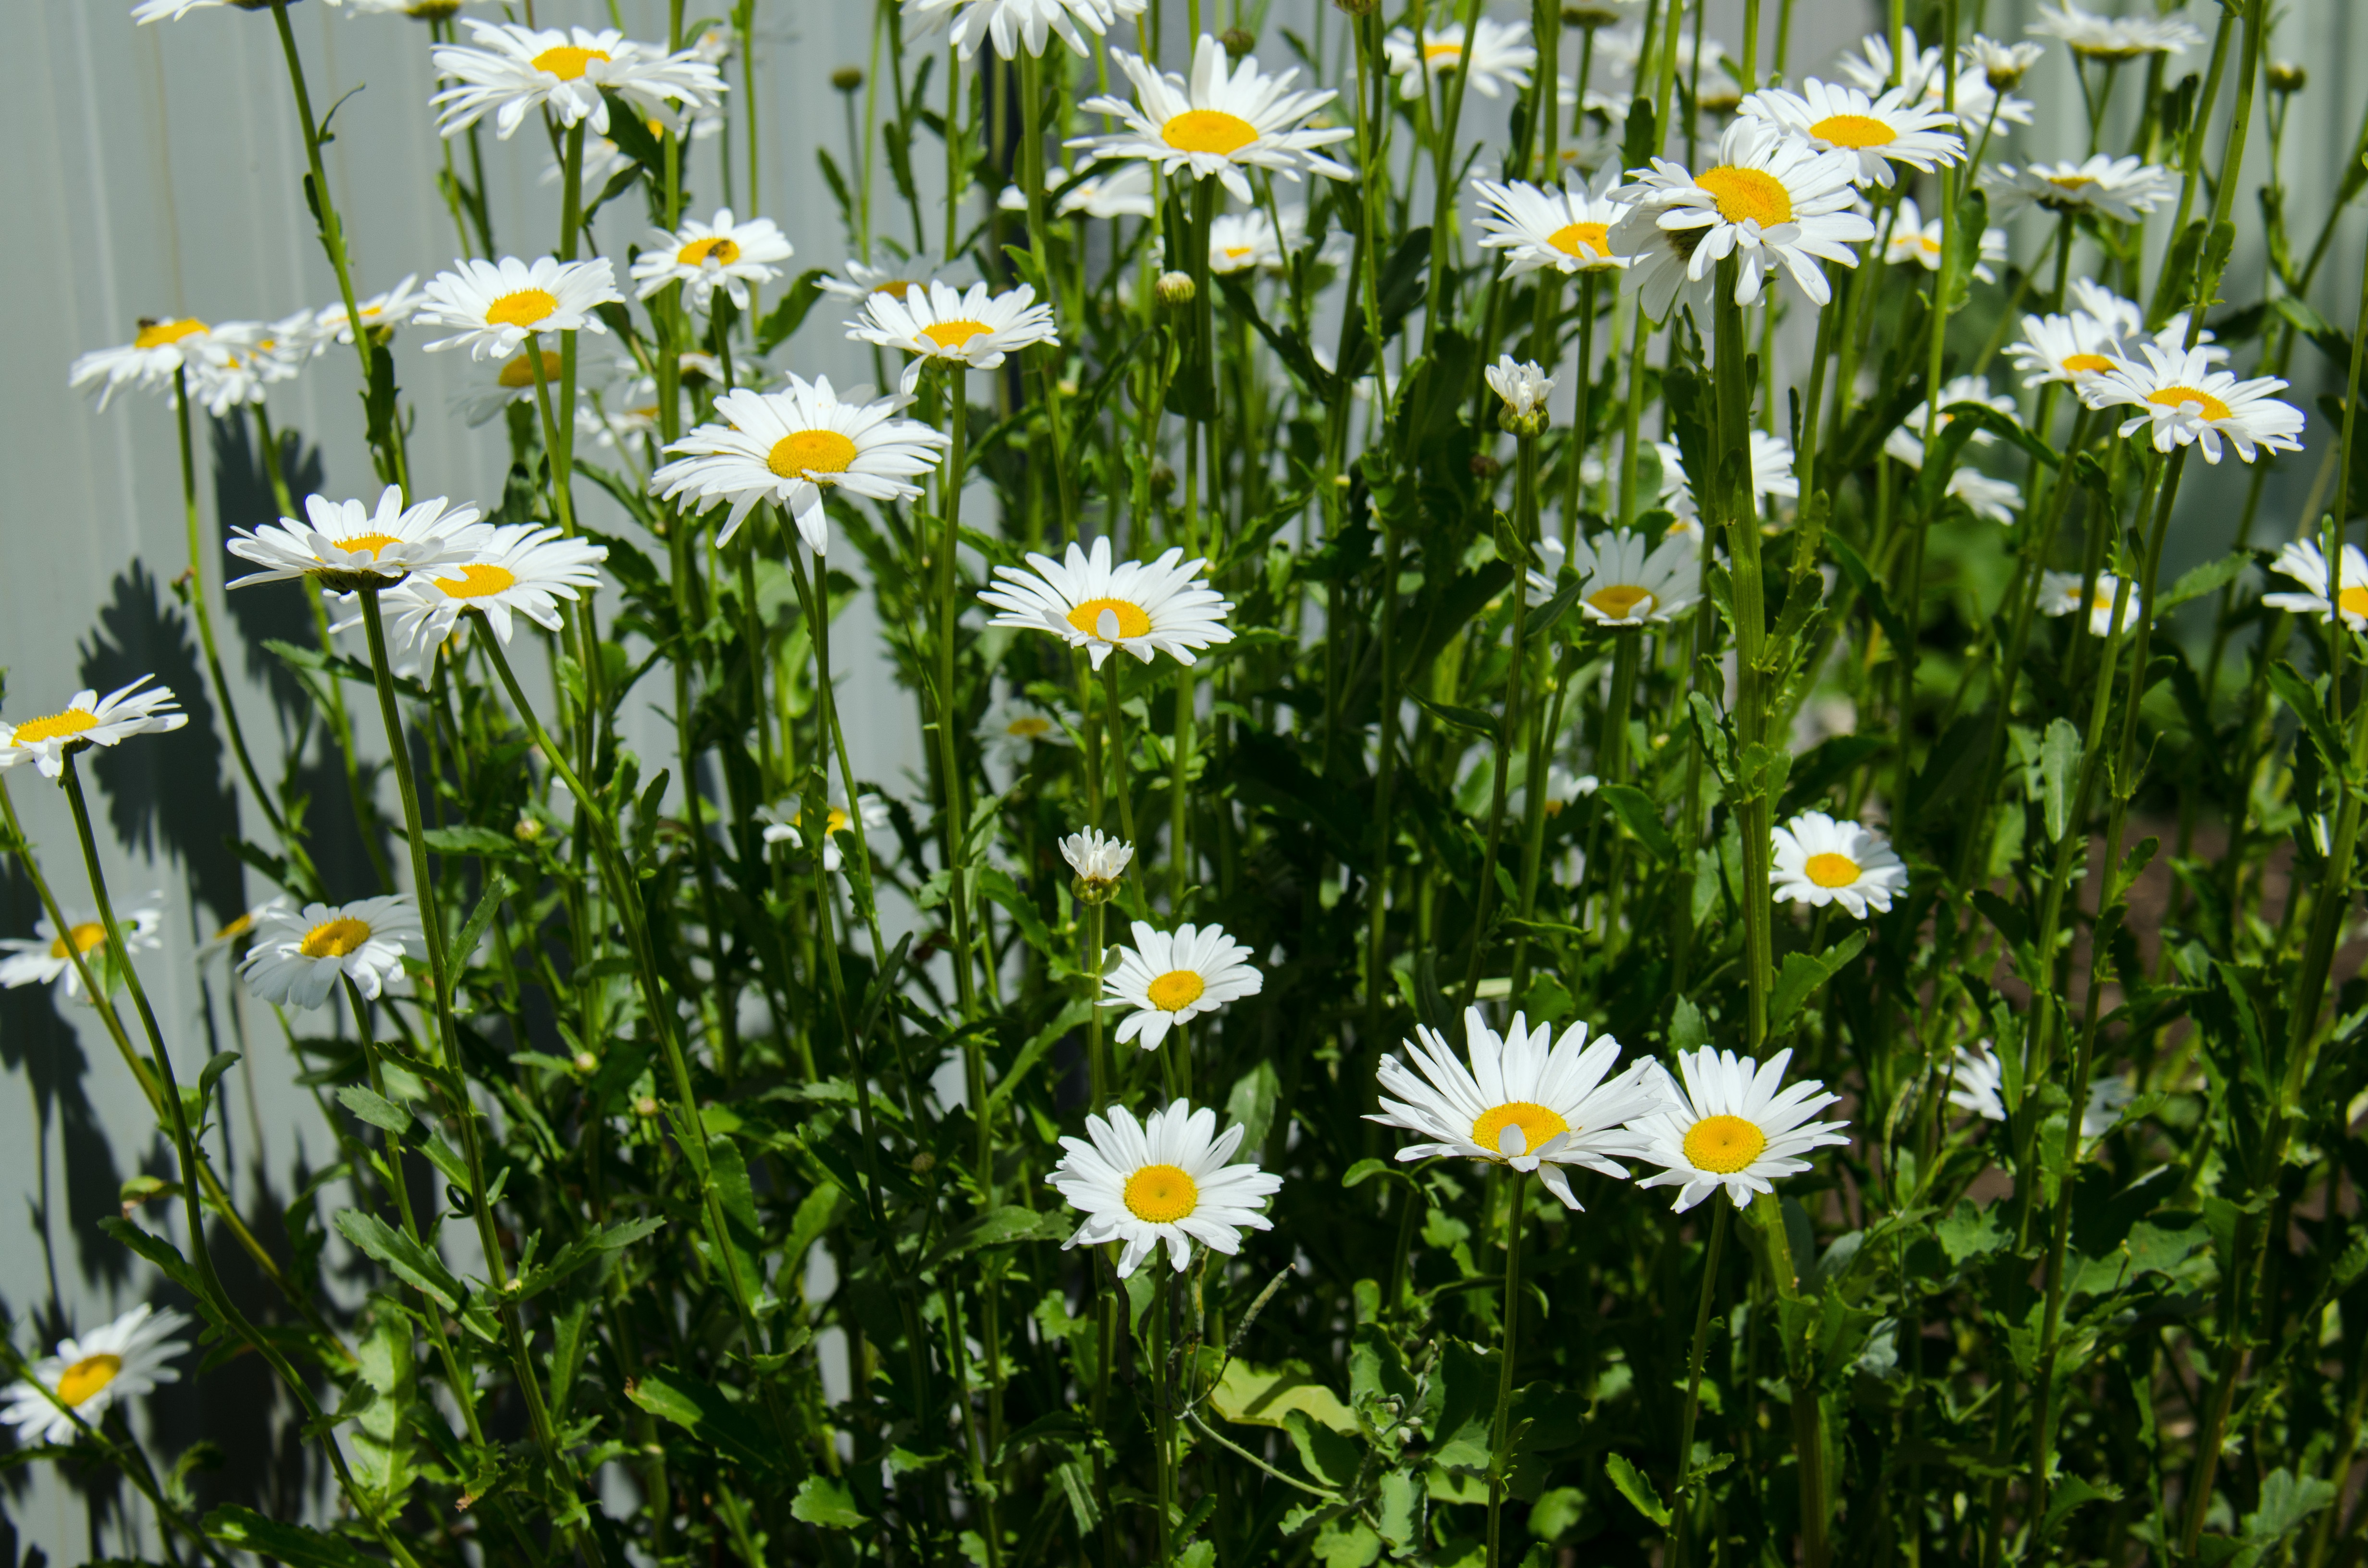
grass, plant, white, field, lawn, meadow, flower, bloom, daisy, herb, botany, garden, closeup, flora, wildflower, flowers, petals, june, chamomile, summer flowers, flowering plant, daisy family, oxeye daisy, land plant, chamaemelum nobile, marguerite daisy